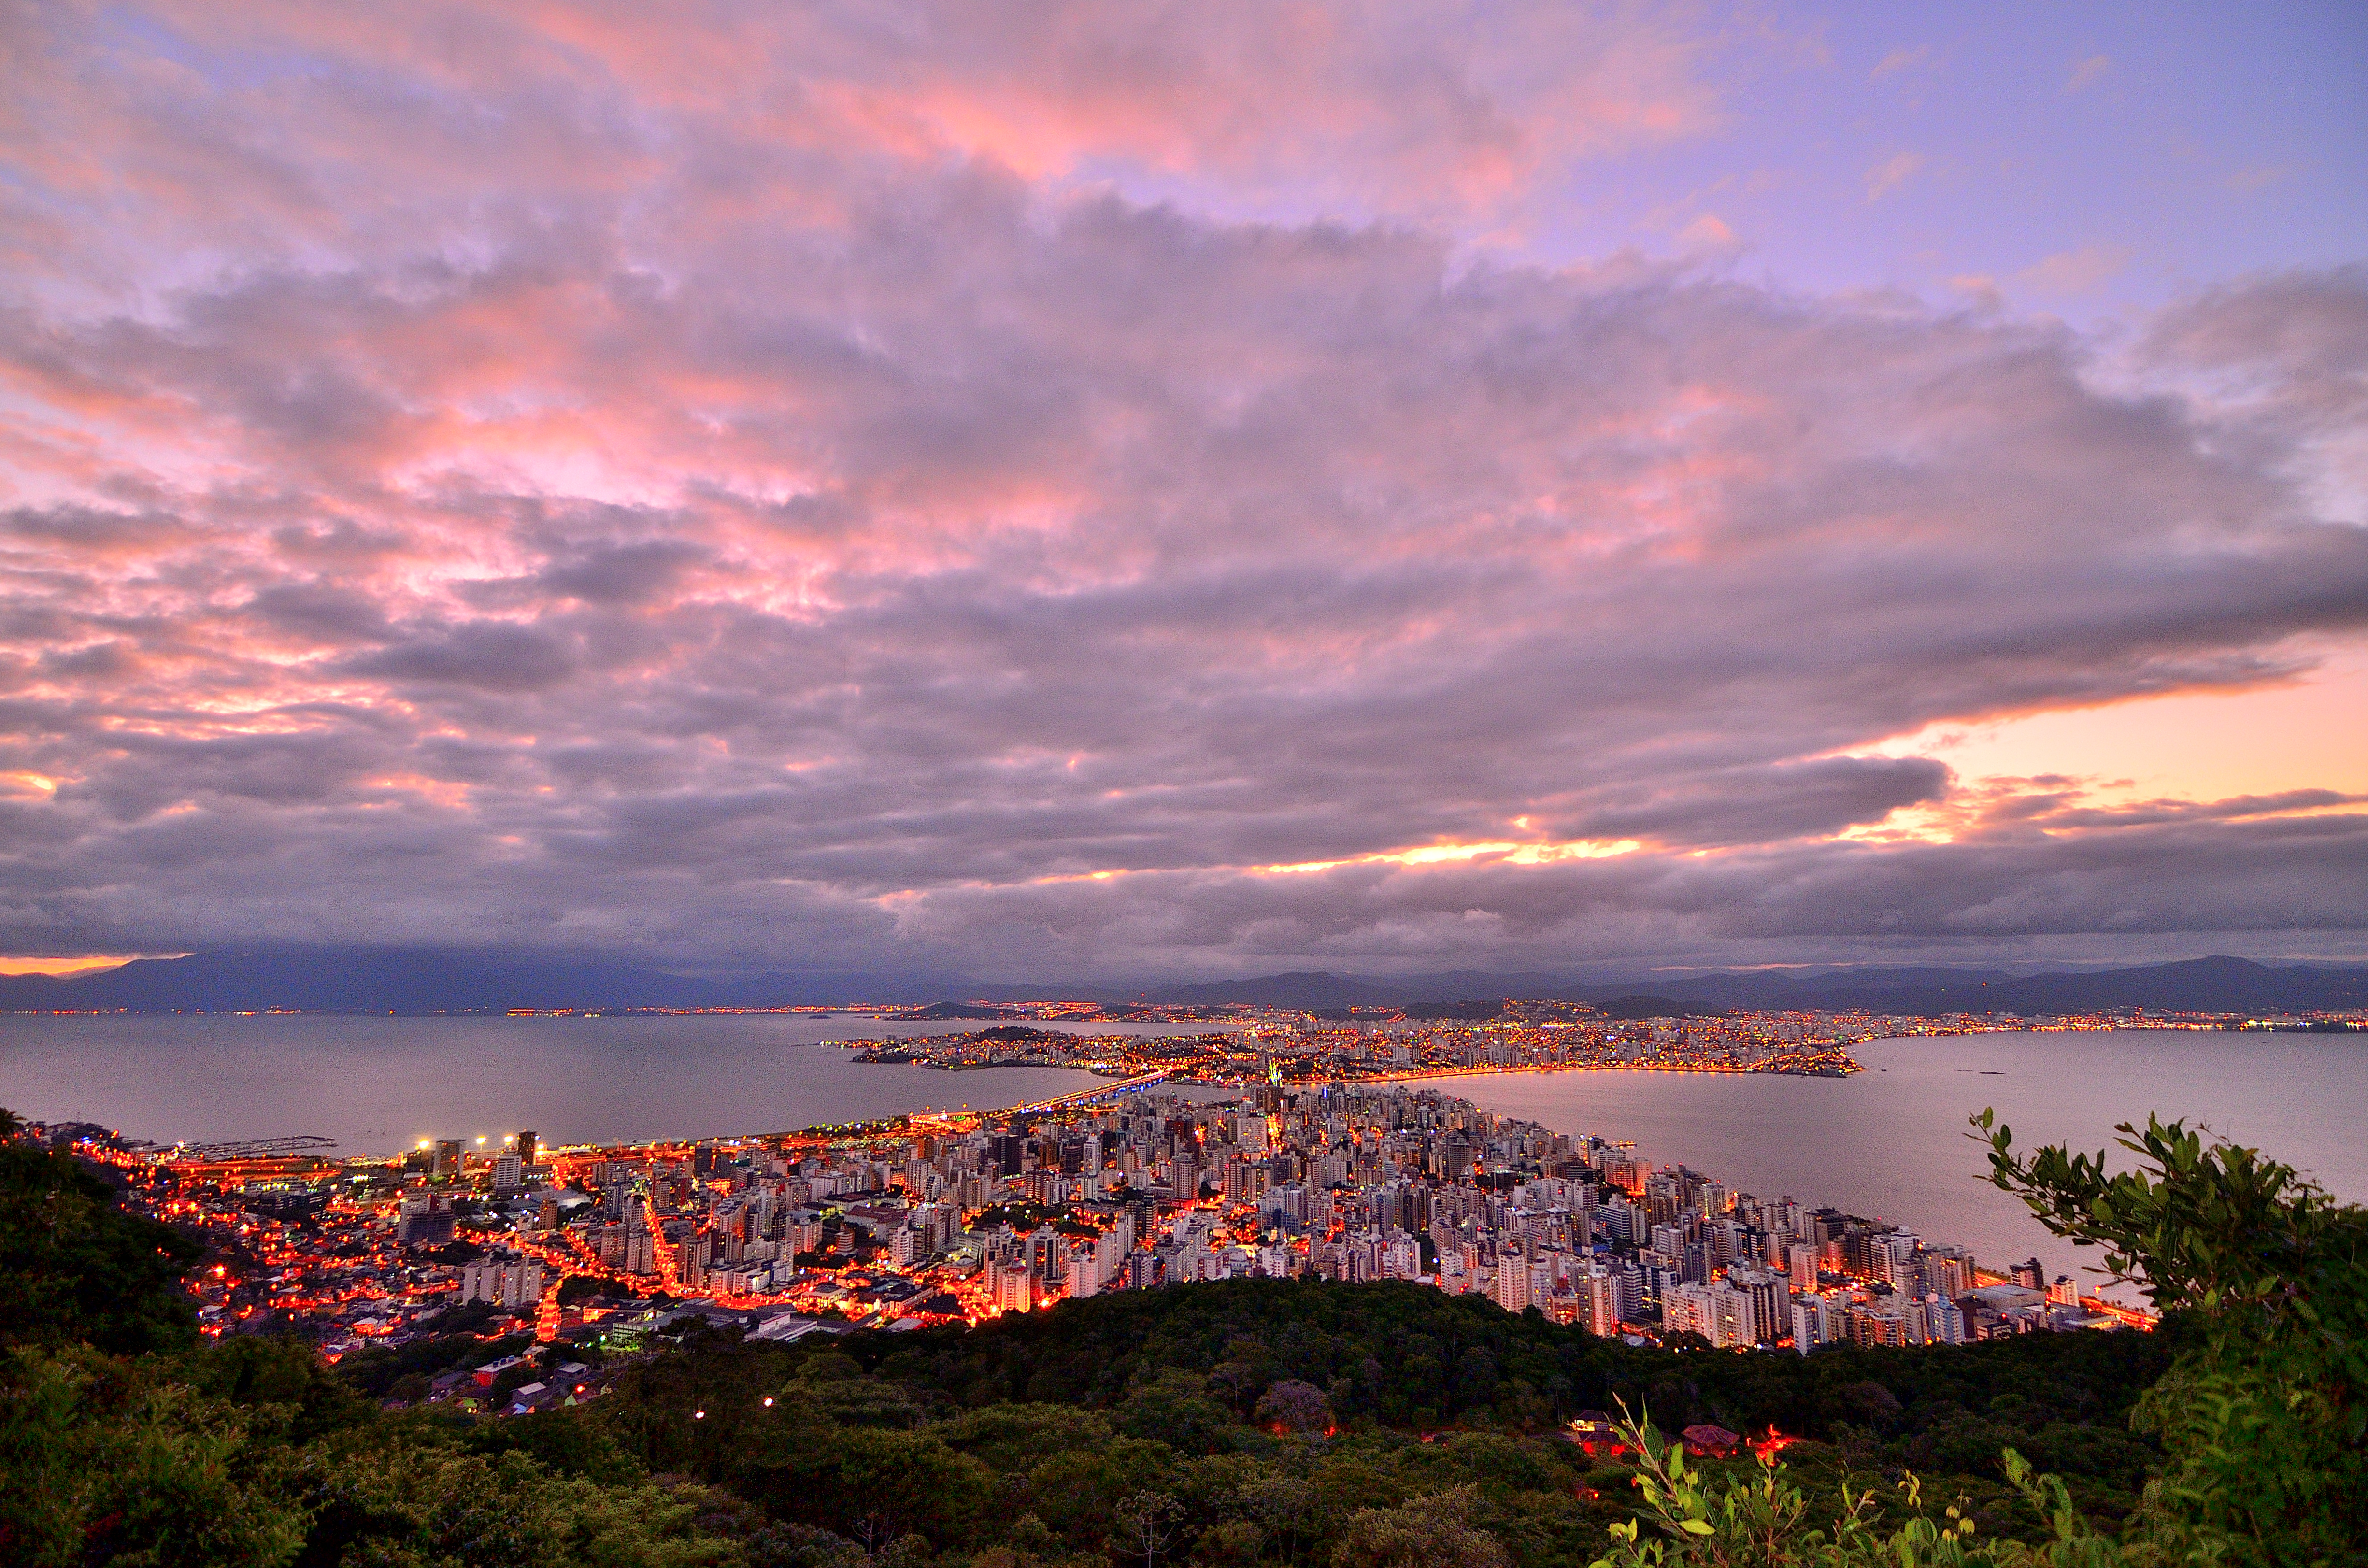
landscape, sea, coast, nature, horizon, mountain, cloud, sky, sunrise, sunset, morning, dawn, dusk, evening, pink, rosa, luz, atardecer, cruz, vista, ponte, florianopolis, floripa, morro, morrodacruz, luces, afterglow, altura, meteorological phenomenon, hercilio